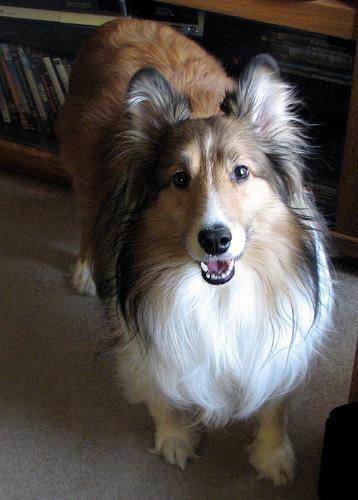
Shetland_sheepdog